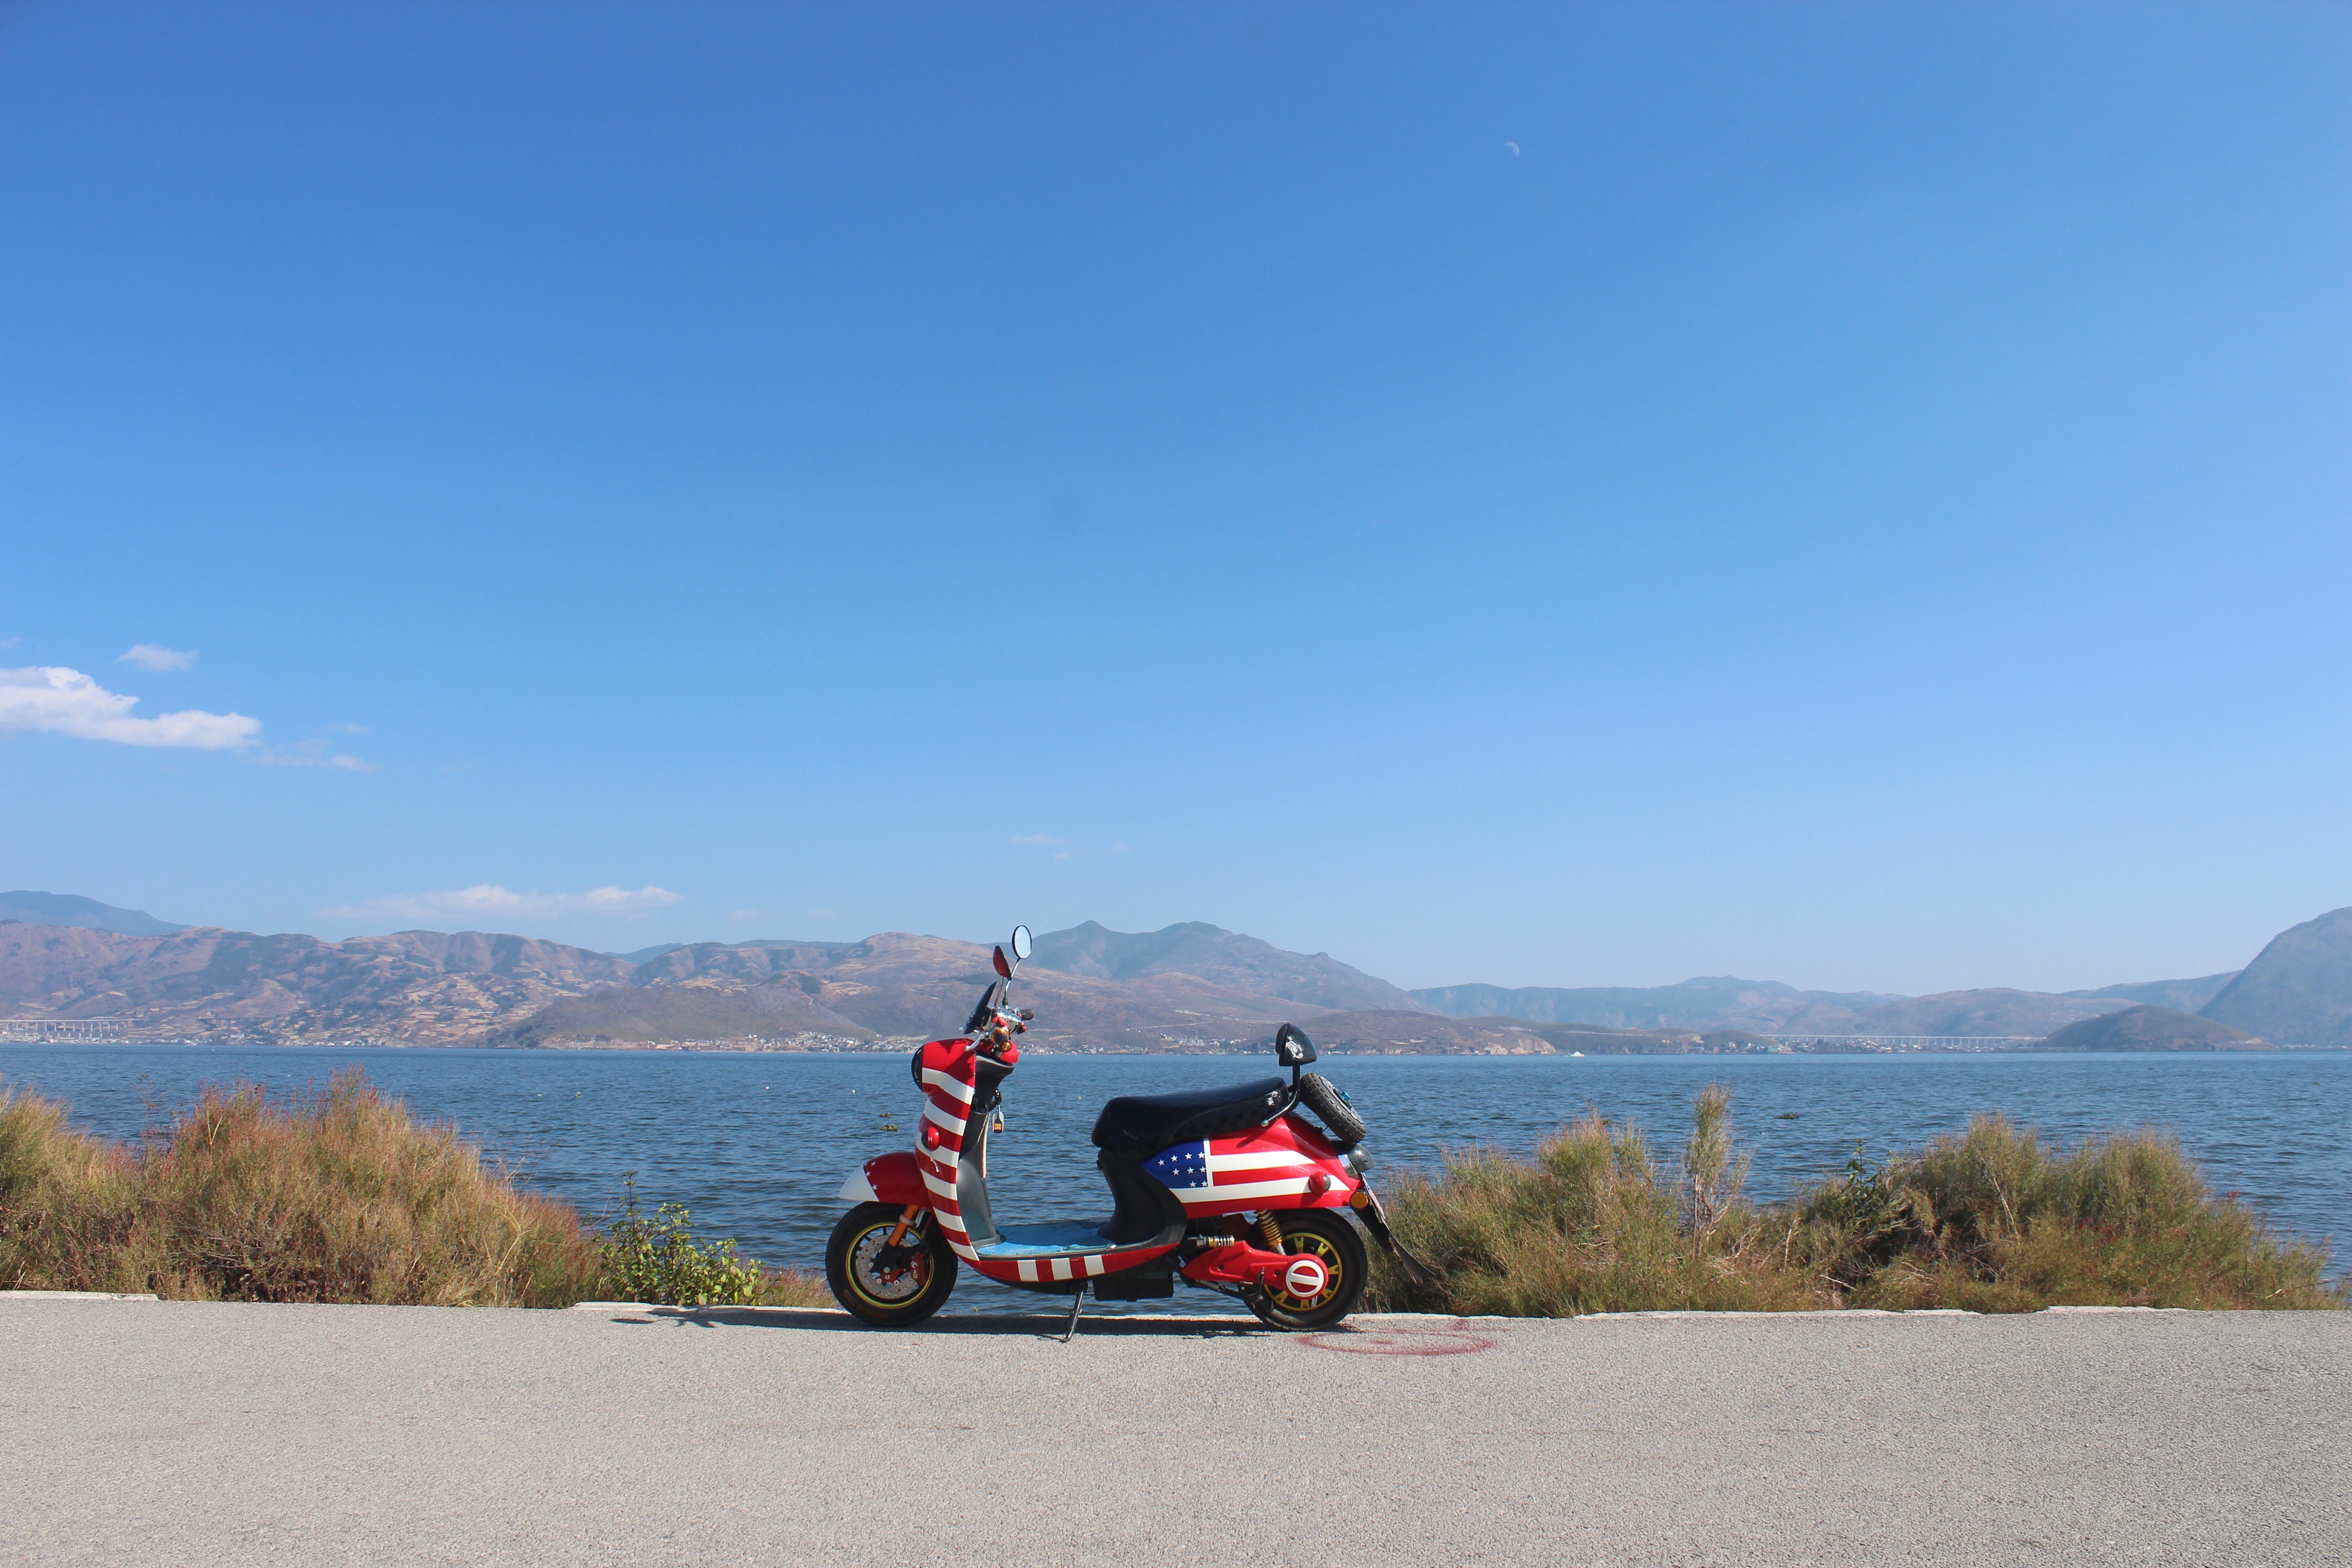
landscape, sand, mountain, lake, travel, vehicle, blue sky, road trip, habitat, erhai lake, electric cars, natural environment, aeolian landform